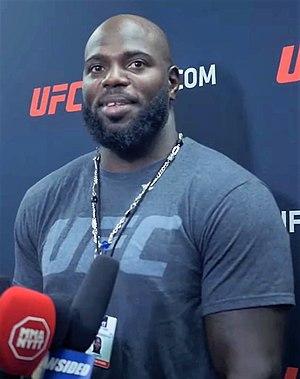
Jairzinho Rozenstruik, né le 17 mars 1988 à Paramaribo, est un pratiquant surinamien d'arts martiaux mixtes. Il combat actuellement à l'Ultimate Fighting Championship dans la division des poids lourds.